Question: Please indicate a possible affordance area of swing_tennis_racket that can be used for holding
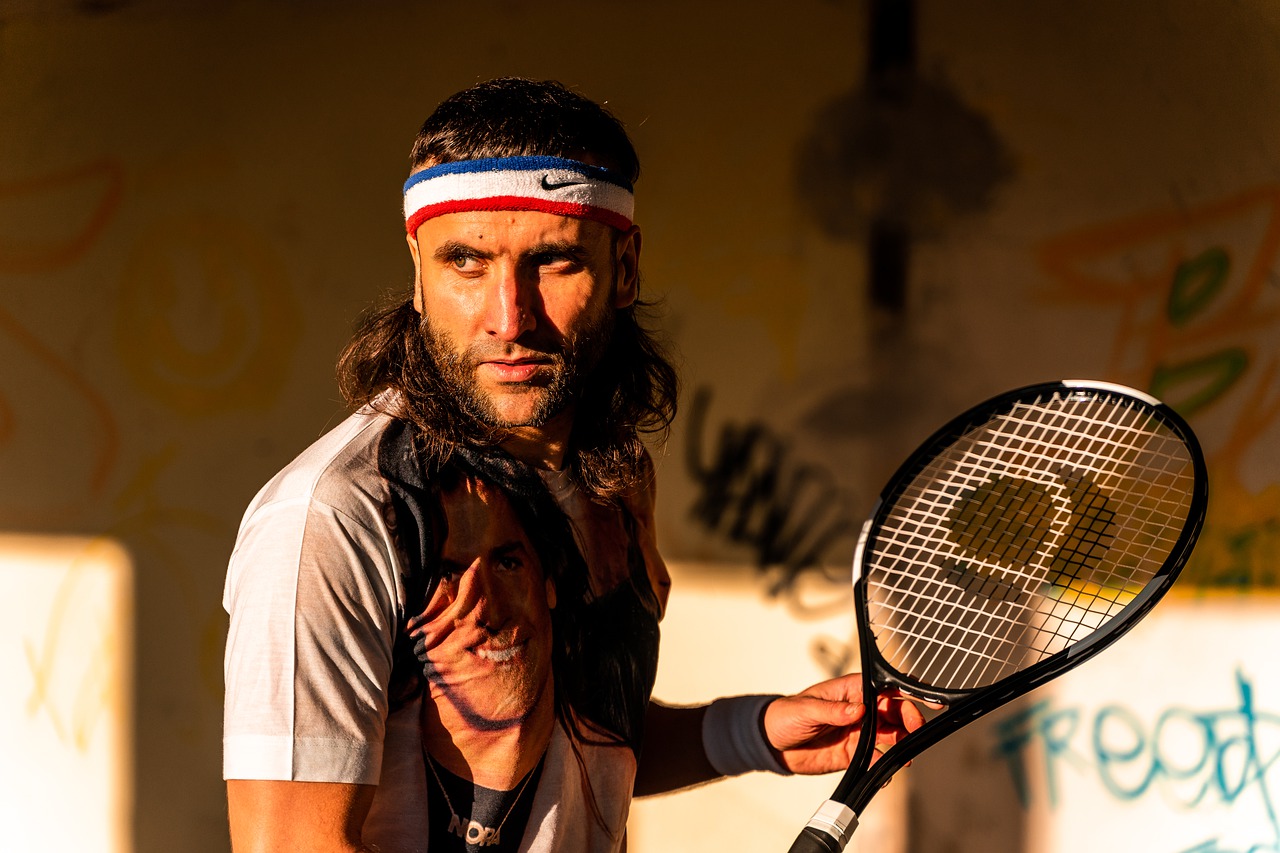
Answer: [789.703, 676.492, 973.935, 841.42]